Scottsdale Scorpions

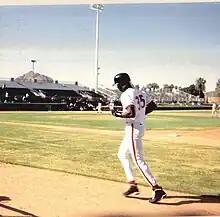
Michael Jordan, #35

The Scottsdale Scorpions are a baseball team that plays in the East Division of the Arizona Fall League. They play their home games in Scottsdale, Arizona, at Scottsdale Stadium, which is also the spring training facility of the San Francisco Giants. The team was established in 1992 and has retained the Scorpions nickname through several location changes. The Scorpions have won three league championships, most recently in 2015.